TattsLotto

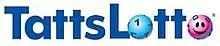

TattsLotto is a weekly lottery game played on Saturday nights in Australia, known as Saturday Lotto in New South Wales, South Australia and Western Australia, and Gold Lotto in Queensland. It was the first European-format "lotto" style lottery in Australia.